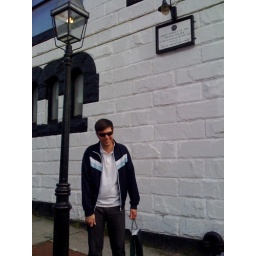
Dan in front of the first gas lit street lamp